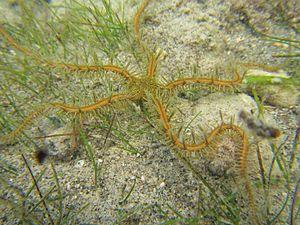
Une ophiure dorée (Ophiomastix venosa) observée à la plage de Moya, à Mayotte.
Ophiomastix est un genre d'ophiures de la famille des Ophiocomidae.